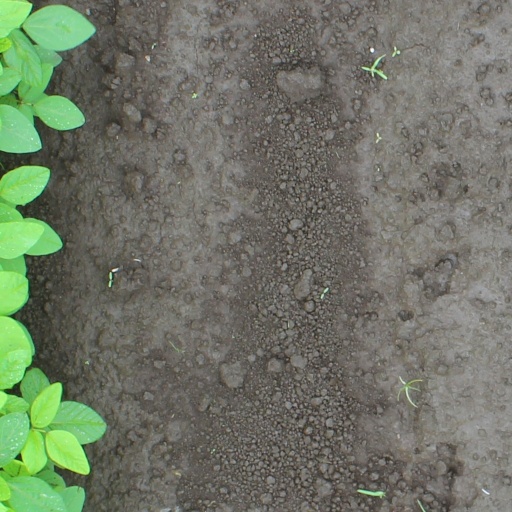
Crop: soybean